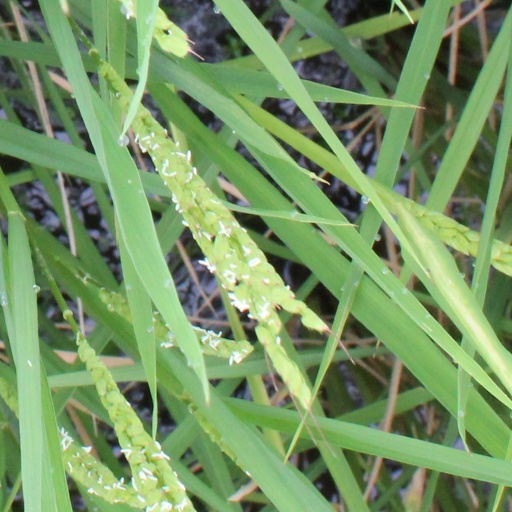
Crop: rice